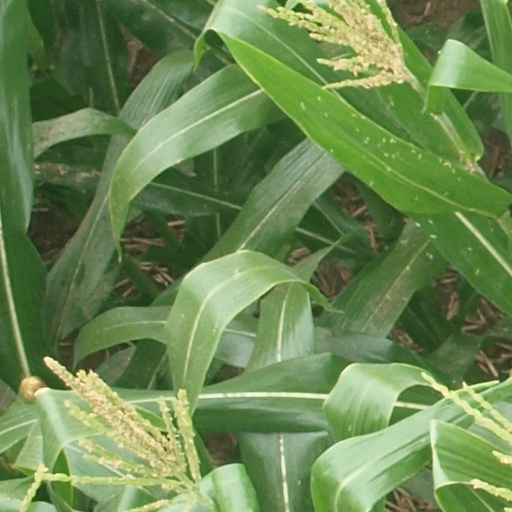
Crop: maize; corn